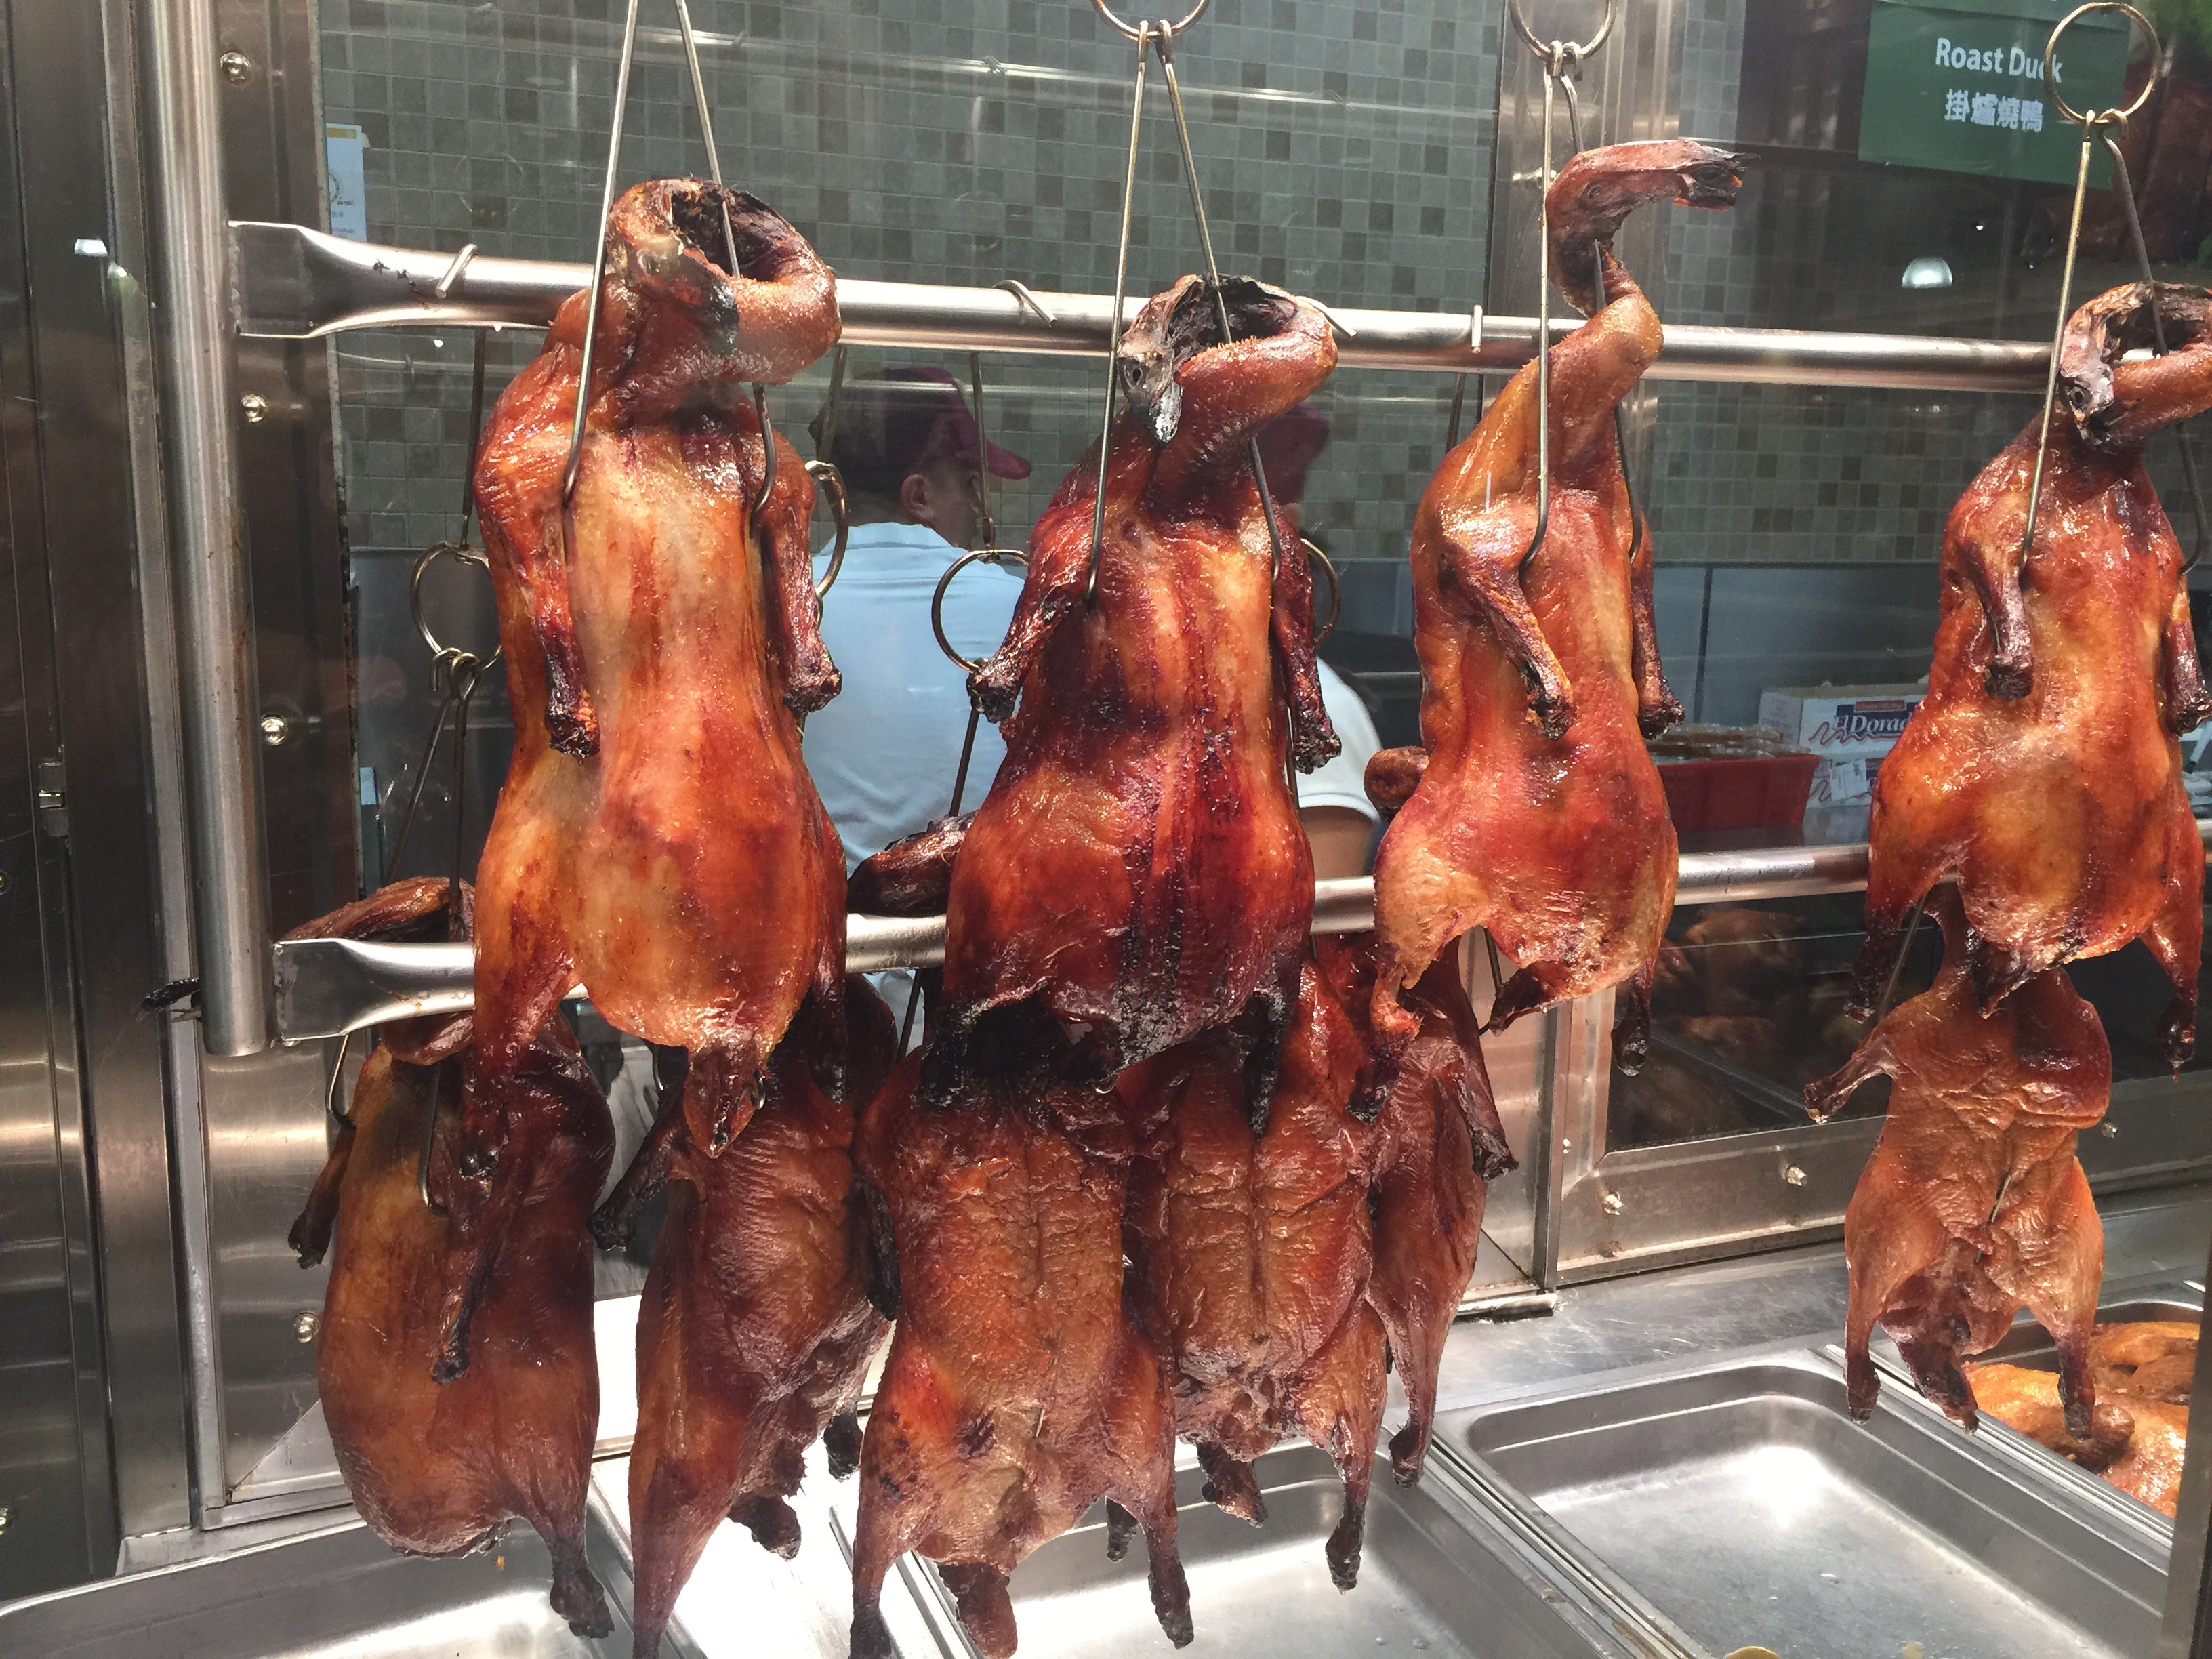
dish, food, meat, suckling pig, pig roast, slaughterhouse, lechon